John Wayne Airport

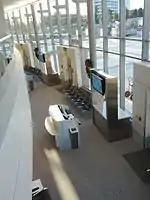
Terminal C commuter gates

In addition to continuing to serve aviation, the field became an important drag racing center. From 1950 to 1959, C.J. "Pappy" Hart and Creighton Hunter operated the Santa Ana Drag Strip, credited for being the world's first commercial drag strip, on the airport runway every Sunday, when it was closed to air traffic.